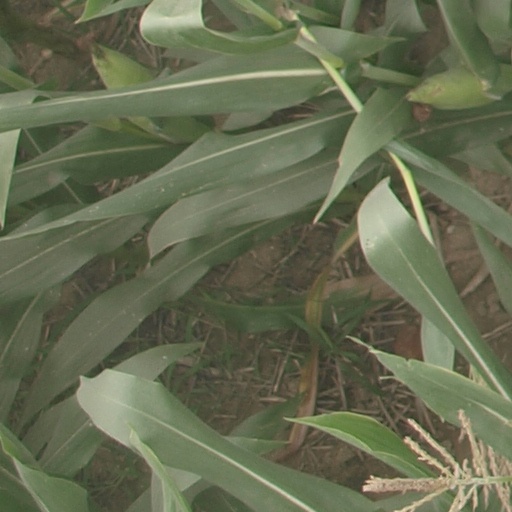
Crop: maize; corn